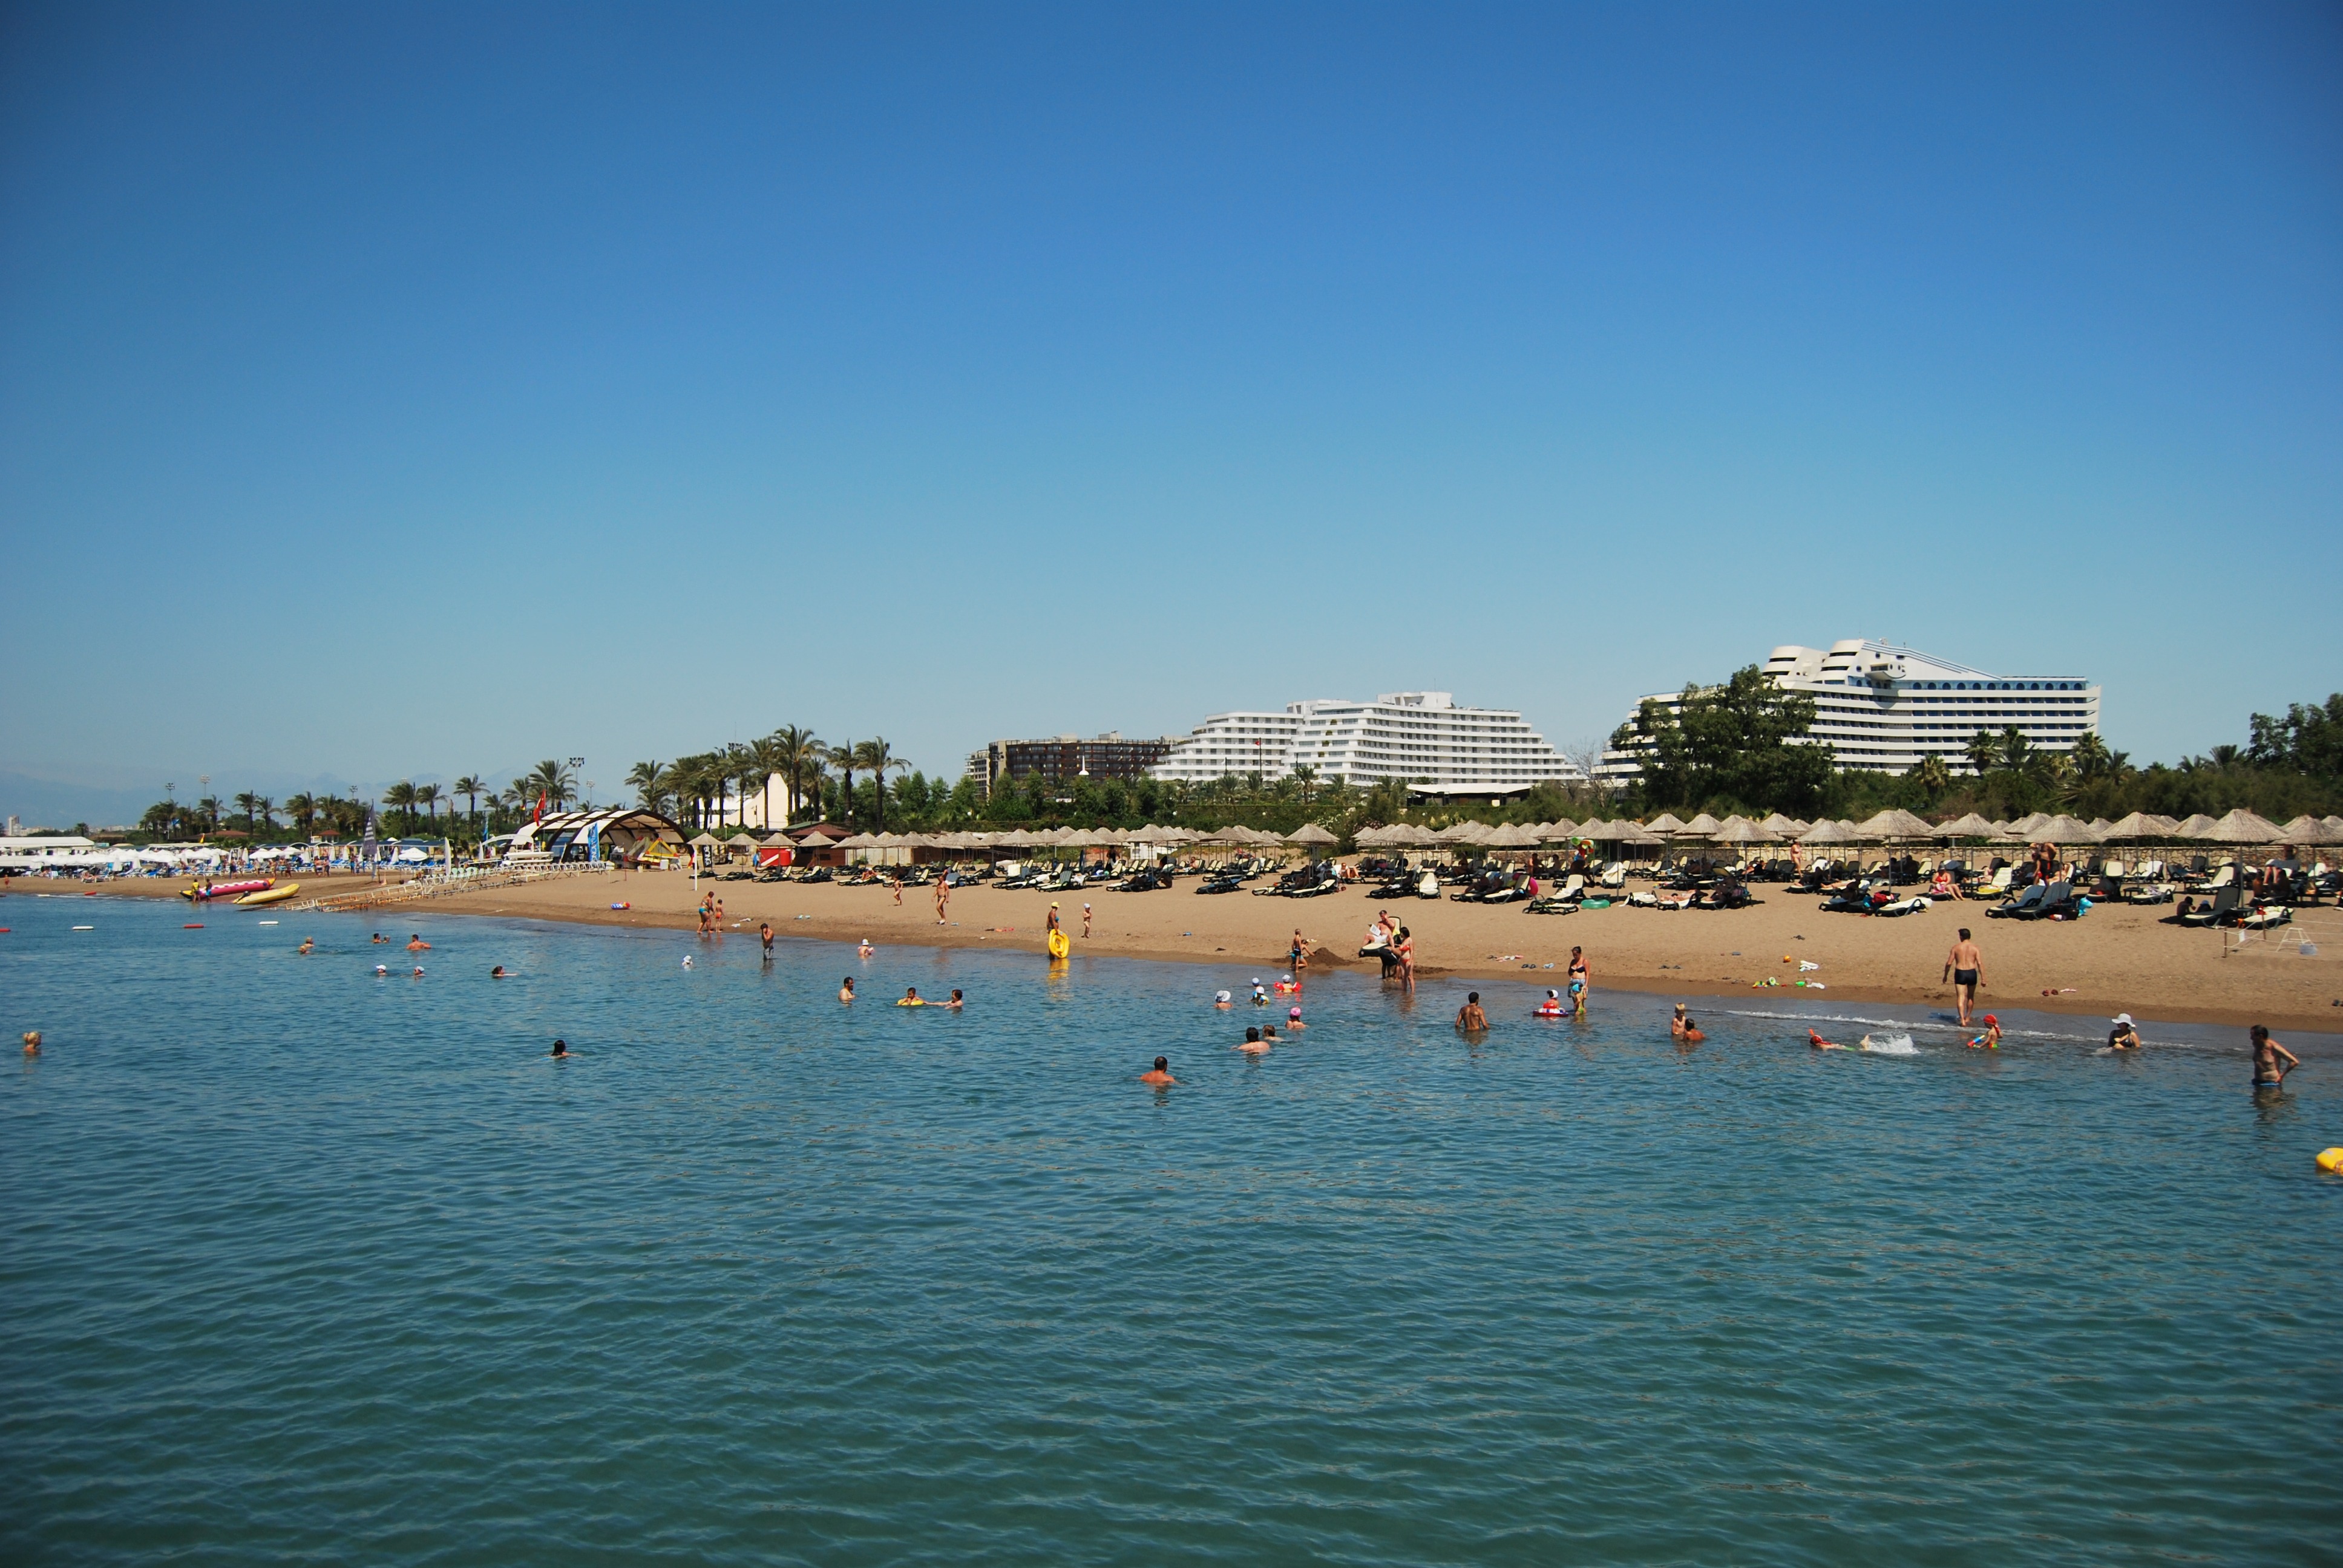
beach, sea, coast, water, nature, ocean, shore, vacation, travel, mediterranean, bay, body of water, hotel, resort, turkey, riviera, cape, antalya, belek, rixos